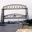
Label: bridge